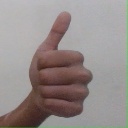
अक्षर: थ